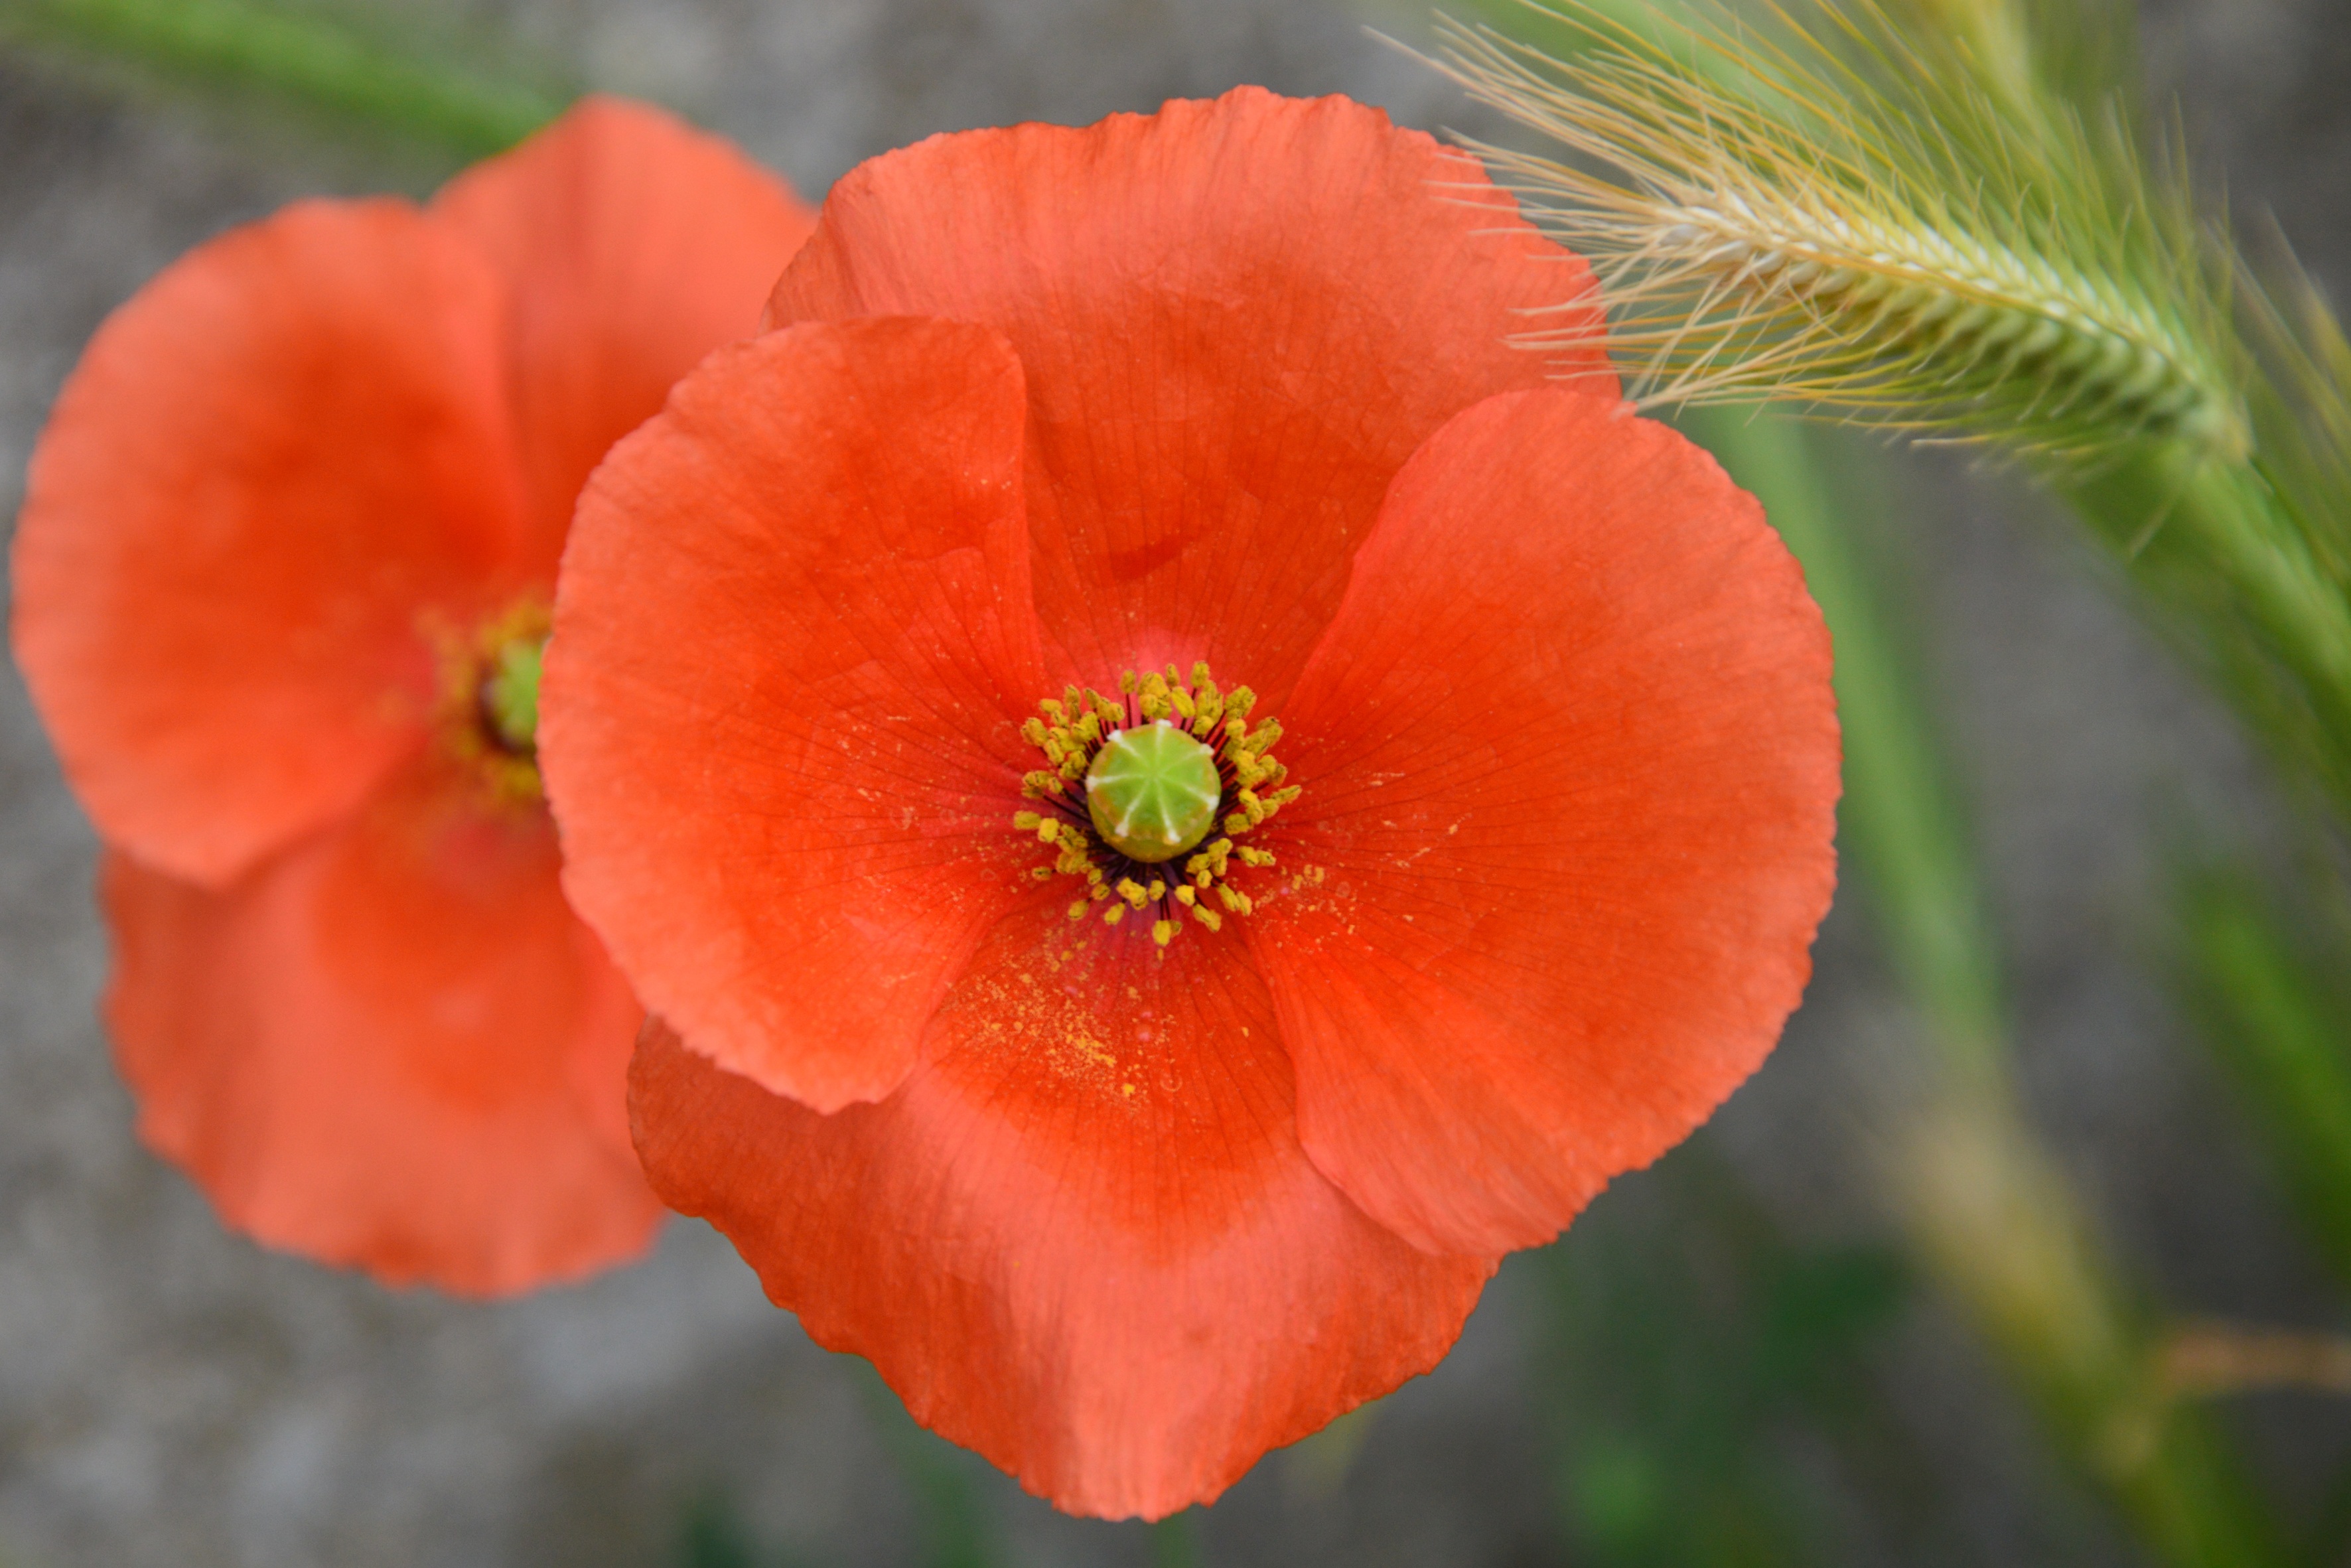
blossom, plant, flower, petal, bloom, red, botany, flora, wildflower, close up, wild flowers, poppy flower, poppy, coquelicot, macro photography, flowering plant, annual plant, plant stem, land plant